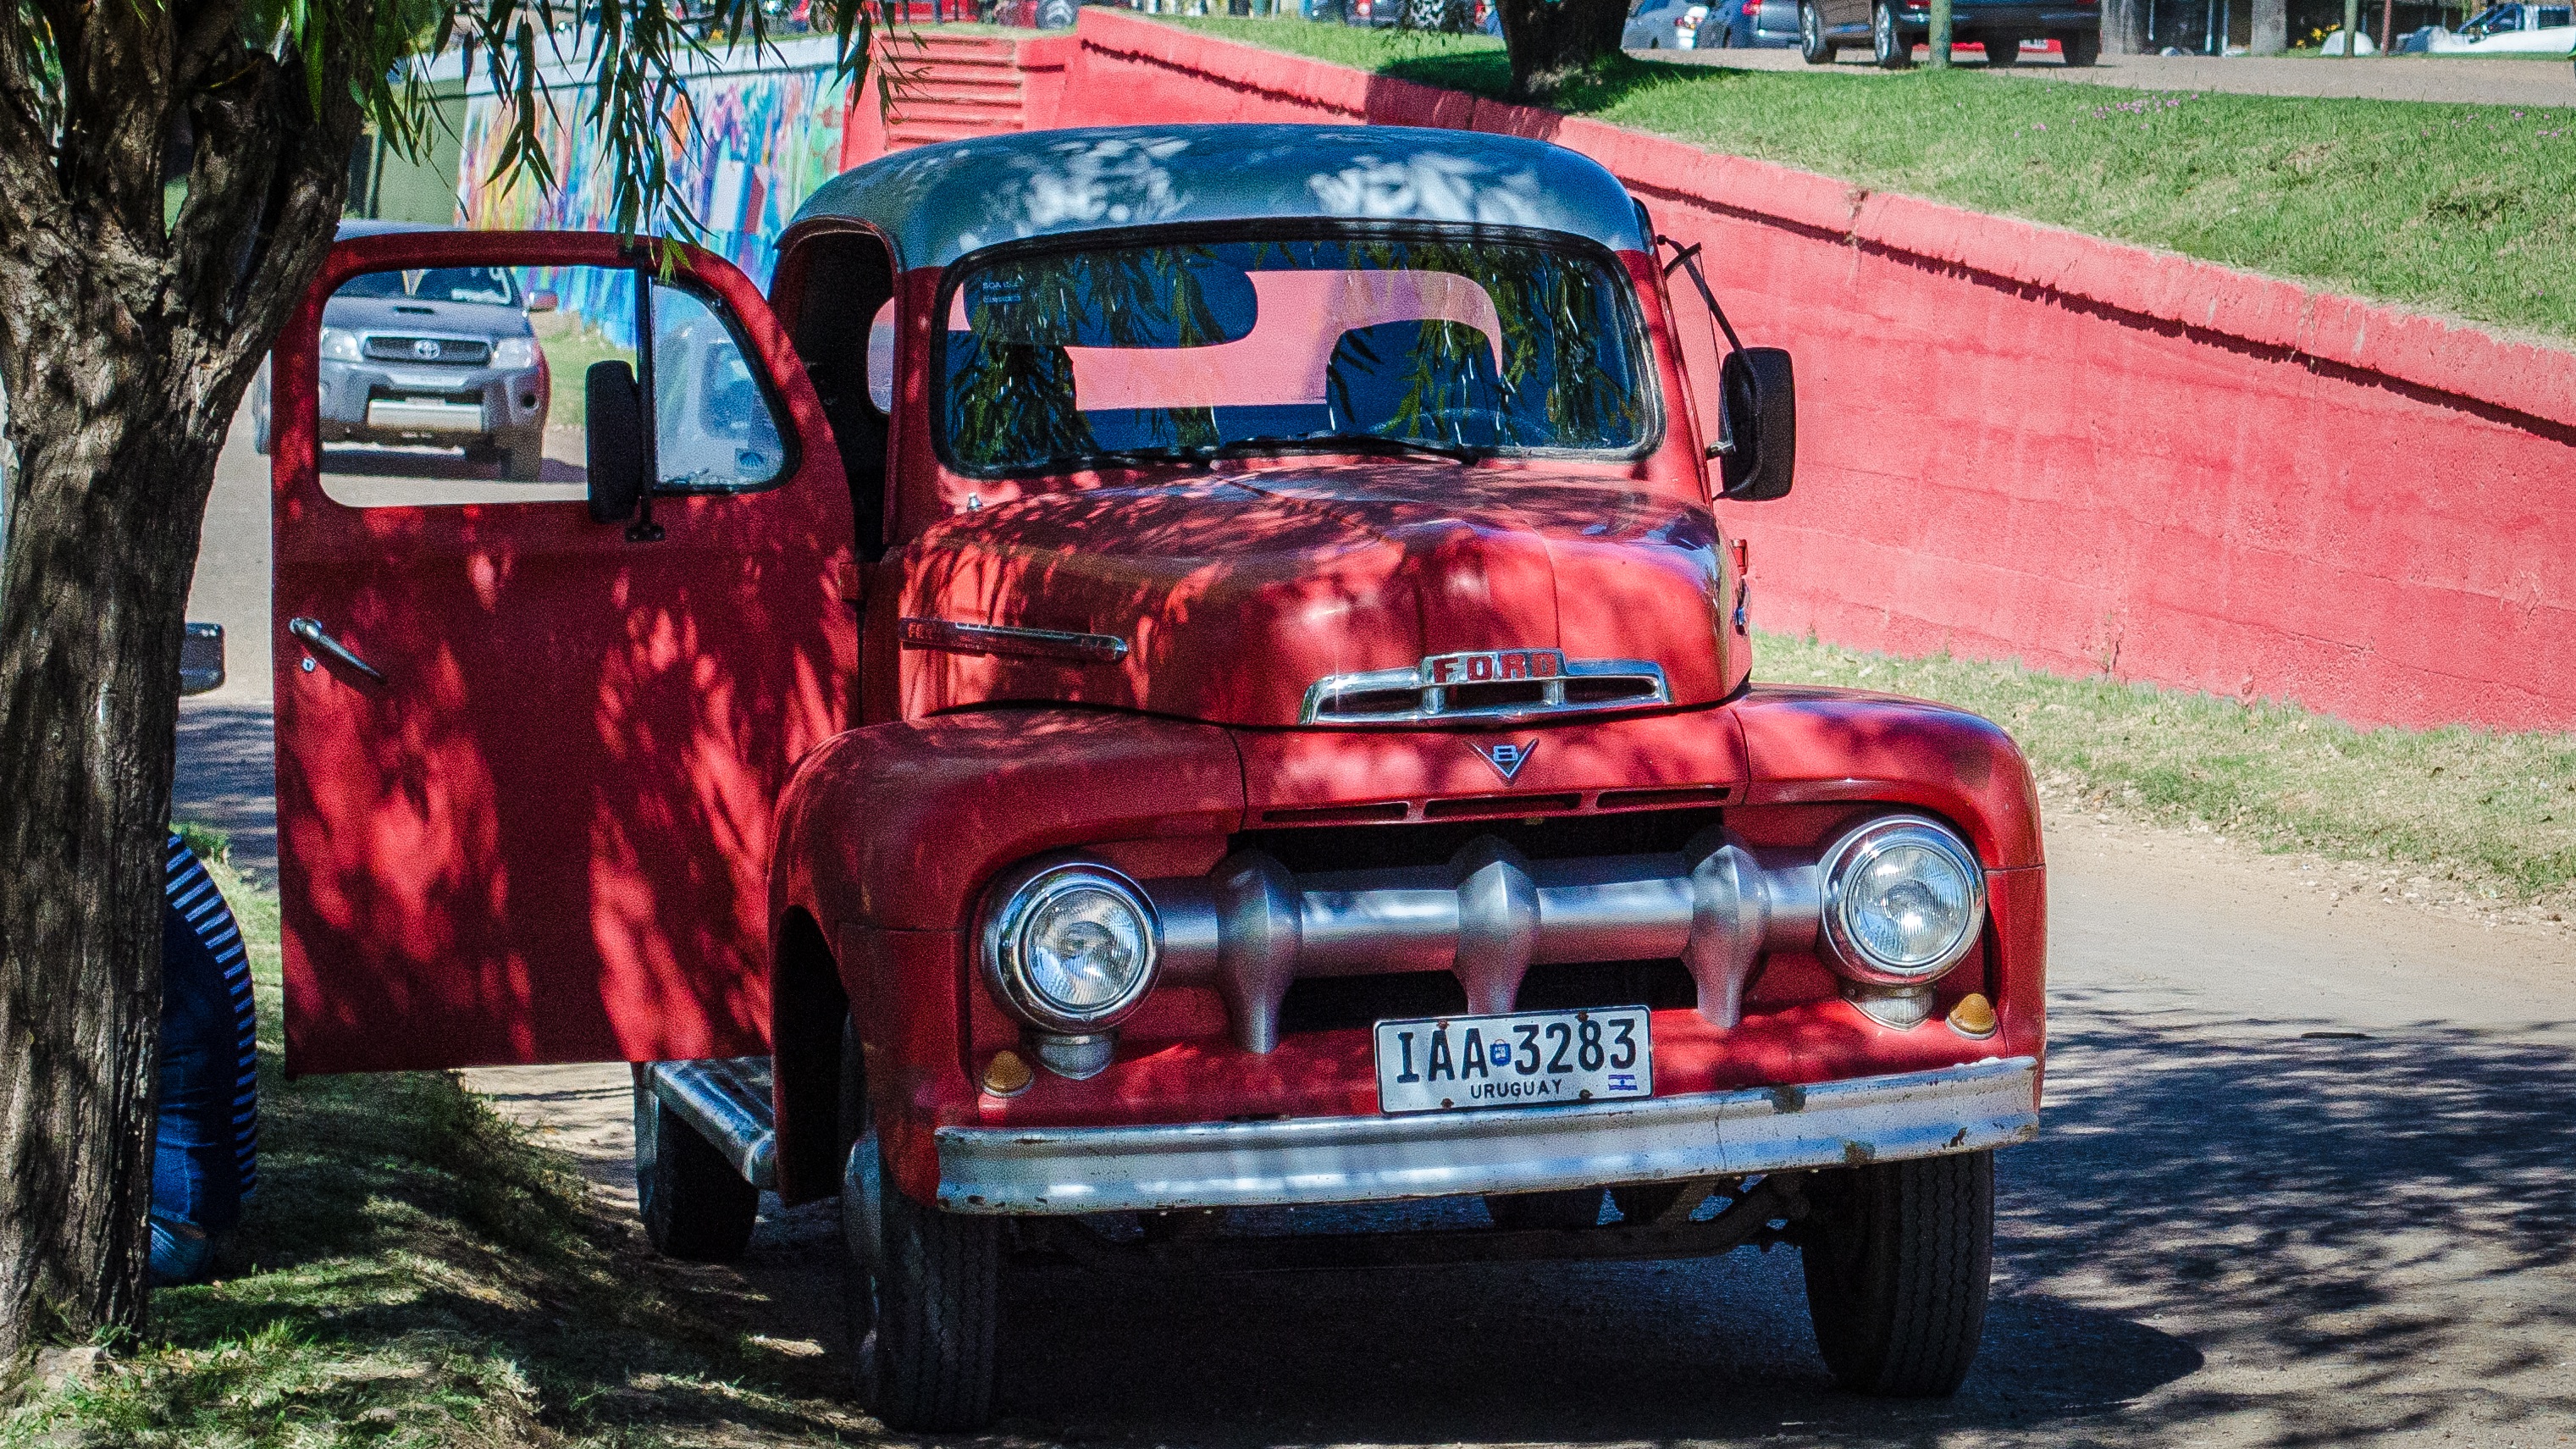
car, old, truck, vehicle, motor vehicle, vintage car, ford, racing, flat, restored, past, relic, antique car, city car, pickup truck, off road vehicle, yesteryear, land vehicle, auto racing, automobile make, off roading, dirt track racing